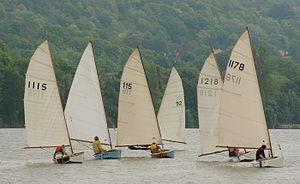
Sharpie de 9 m² à l'YCIF
Le Sharpie 9 m² est une classe de dériveur monotype, gréée en catboat, imaginée en 1937 par les membres du Cercle de la voile de Paris et dessinée par Staempfli. Prévu pour l'entrainement en solitaire, son succès est lié paradoxalement à l'Occupation durant laquelle il obtient le label de « série officielle ». Dès lors le Sharpie 9 m² devient le support de toutes les championnats « pour homme seul » jusqu'au milieu des années 1950.